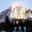
Label: mountain